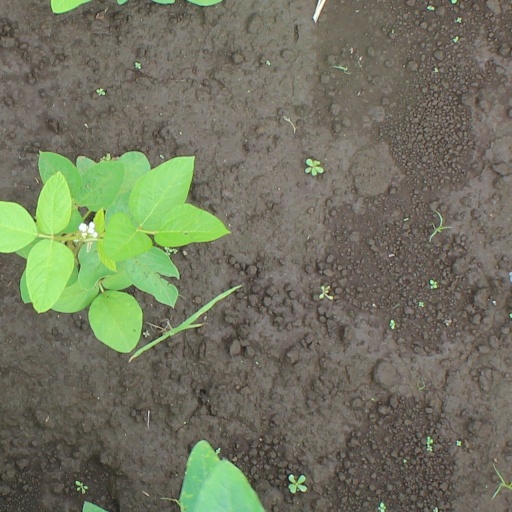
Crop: soybean